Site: brandenburg
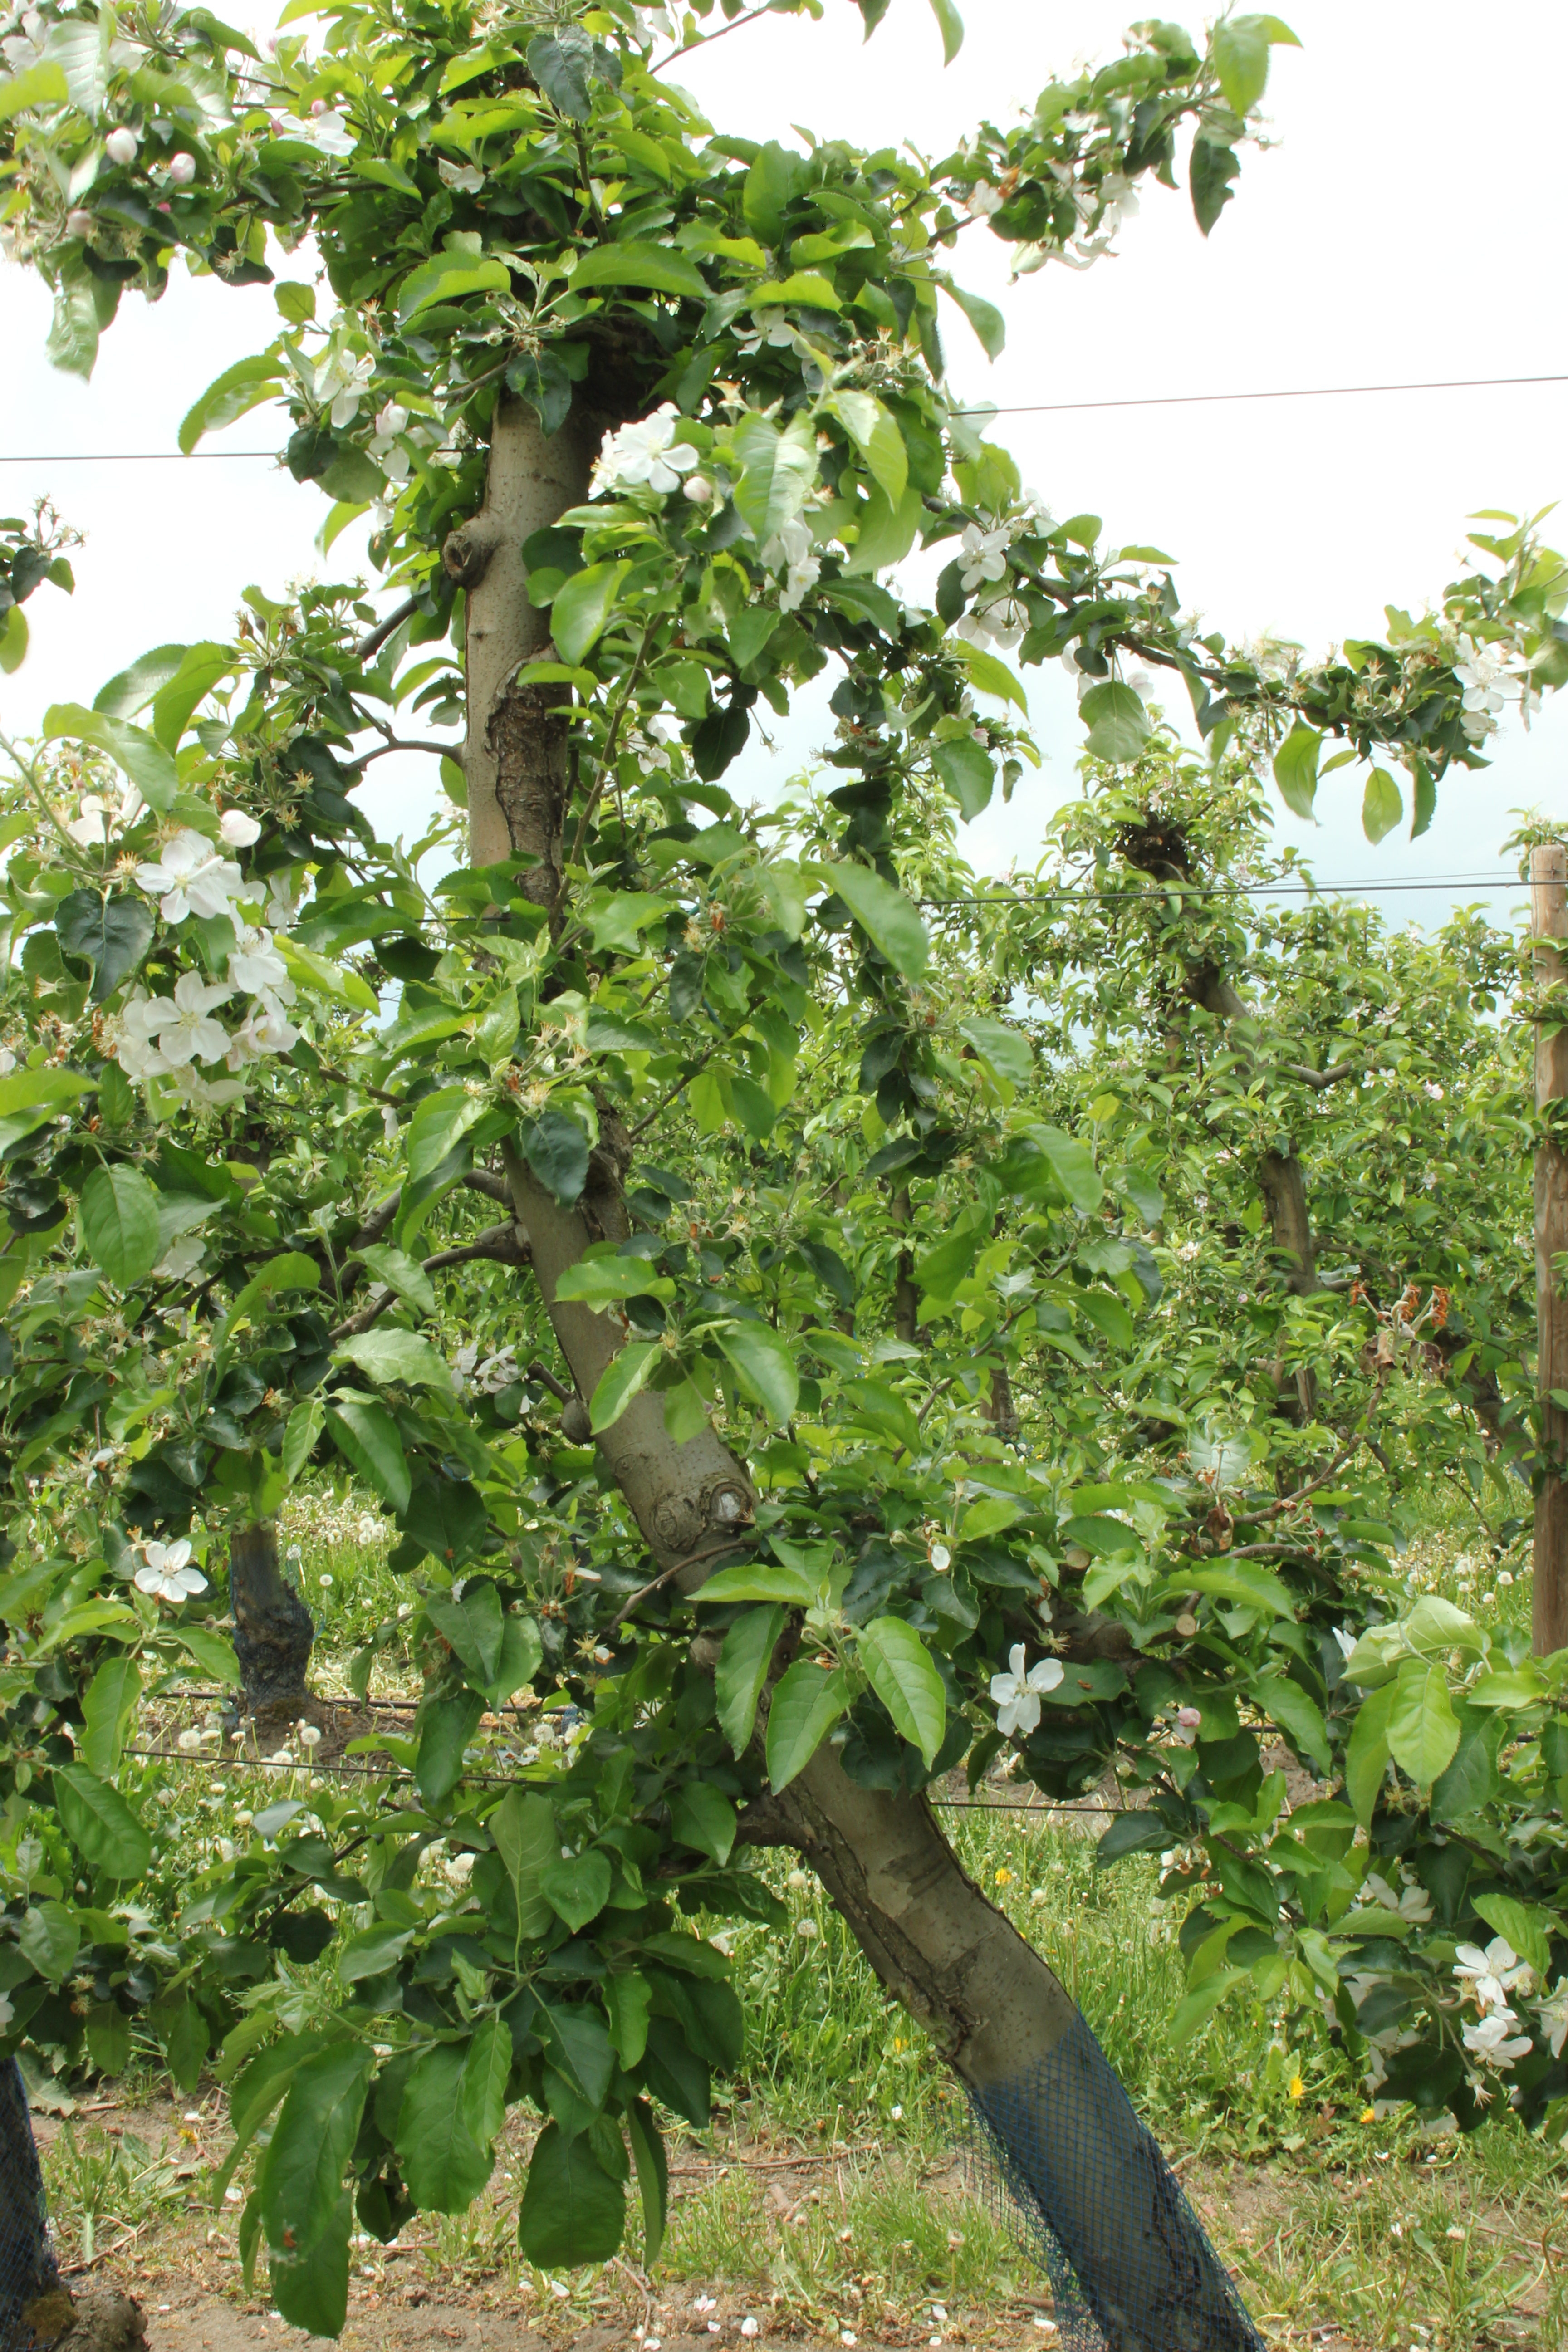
Growth stage (BBCH 67): Flowering